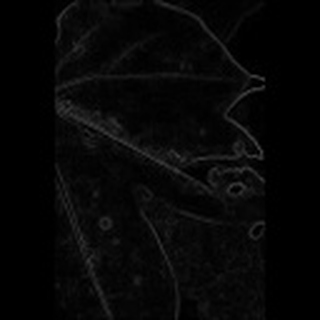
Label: cotton_bacterial_blight